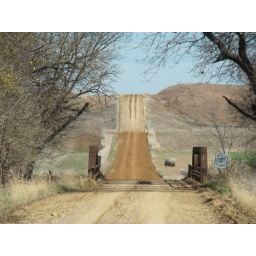
Over the bridge and over the hill